Baptistery of Butrint

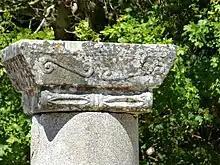
Column capital from the Butrint Baptistry

Two concentric colonnades (each with eight columns, for a total of 16) once supported a wooden roof. Made from Egyptian granite, the columns stood on a variety of repurposed bases. However, the Ionic impost capitals, featuring acanthus leaves and crosses, were likely made specifically for the building. The wall's interior also featured 24 half-columns and was covered with plaster and painted. A low bench, possibly once covered with polished marble, ran continuously around the foot of the interior wall.